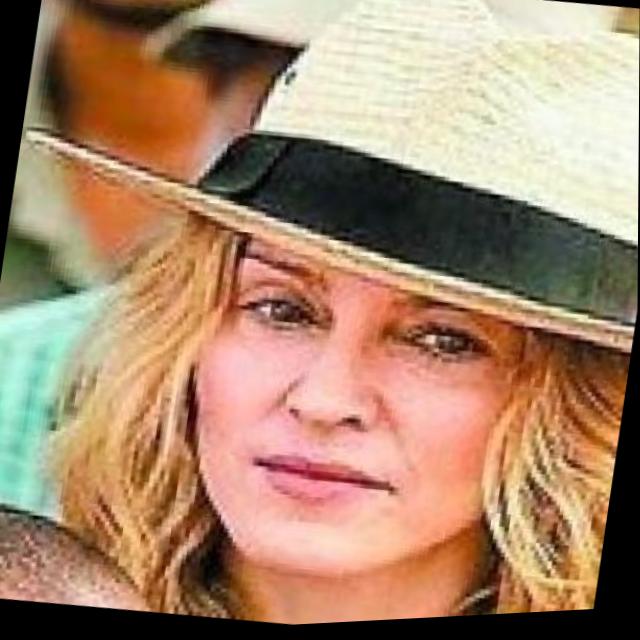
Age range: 21-44